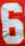
Number: 6